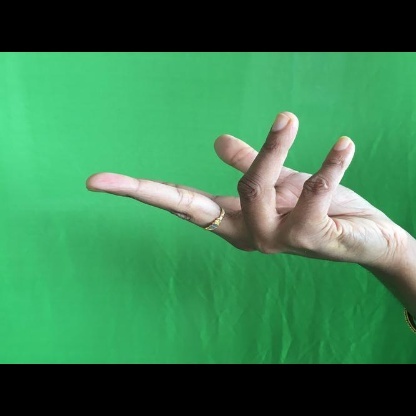
Mudra: Alapadmam